Love Without Distance

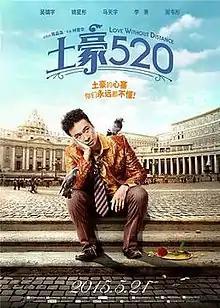

Love Without Distance is a 2015 Chinese romantic comedy film directed by Aubrey Lam. It was released in China on May 21, 2015.